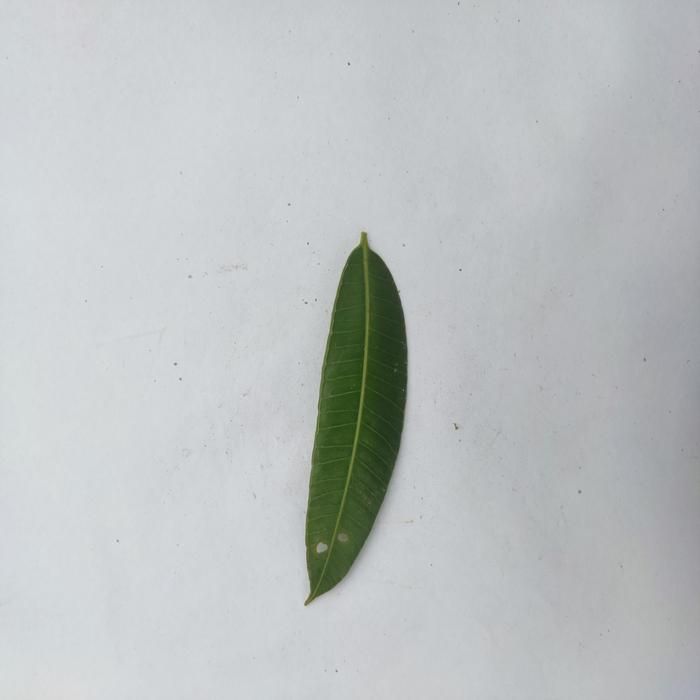
Crop: Hog Plum
Leaf condition: Heathy_Leaf